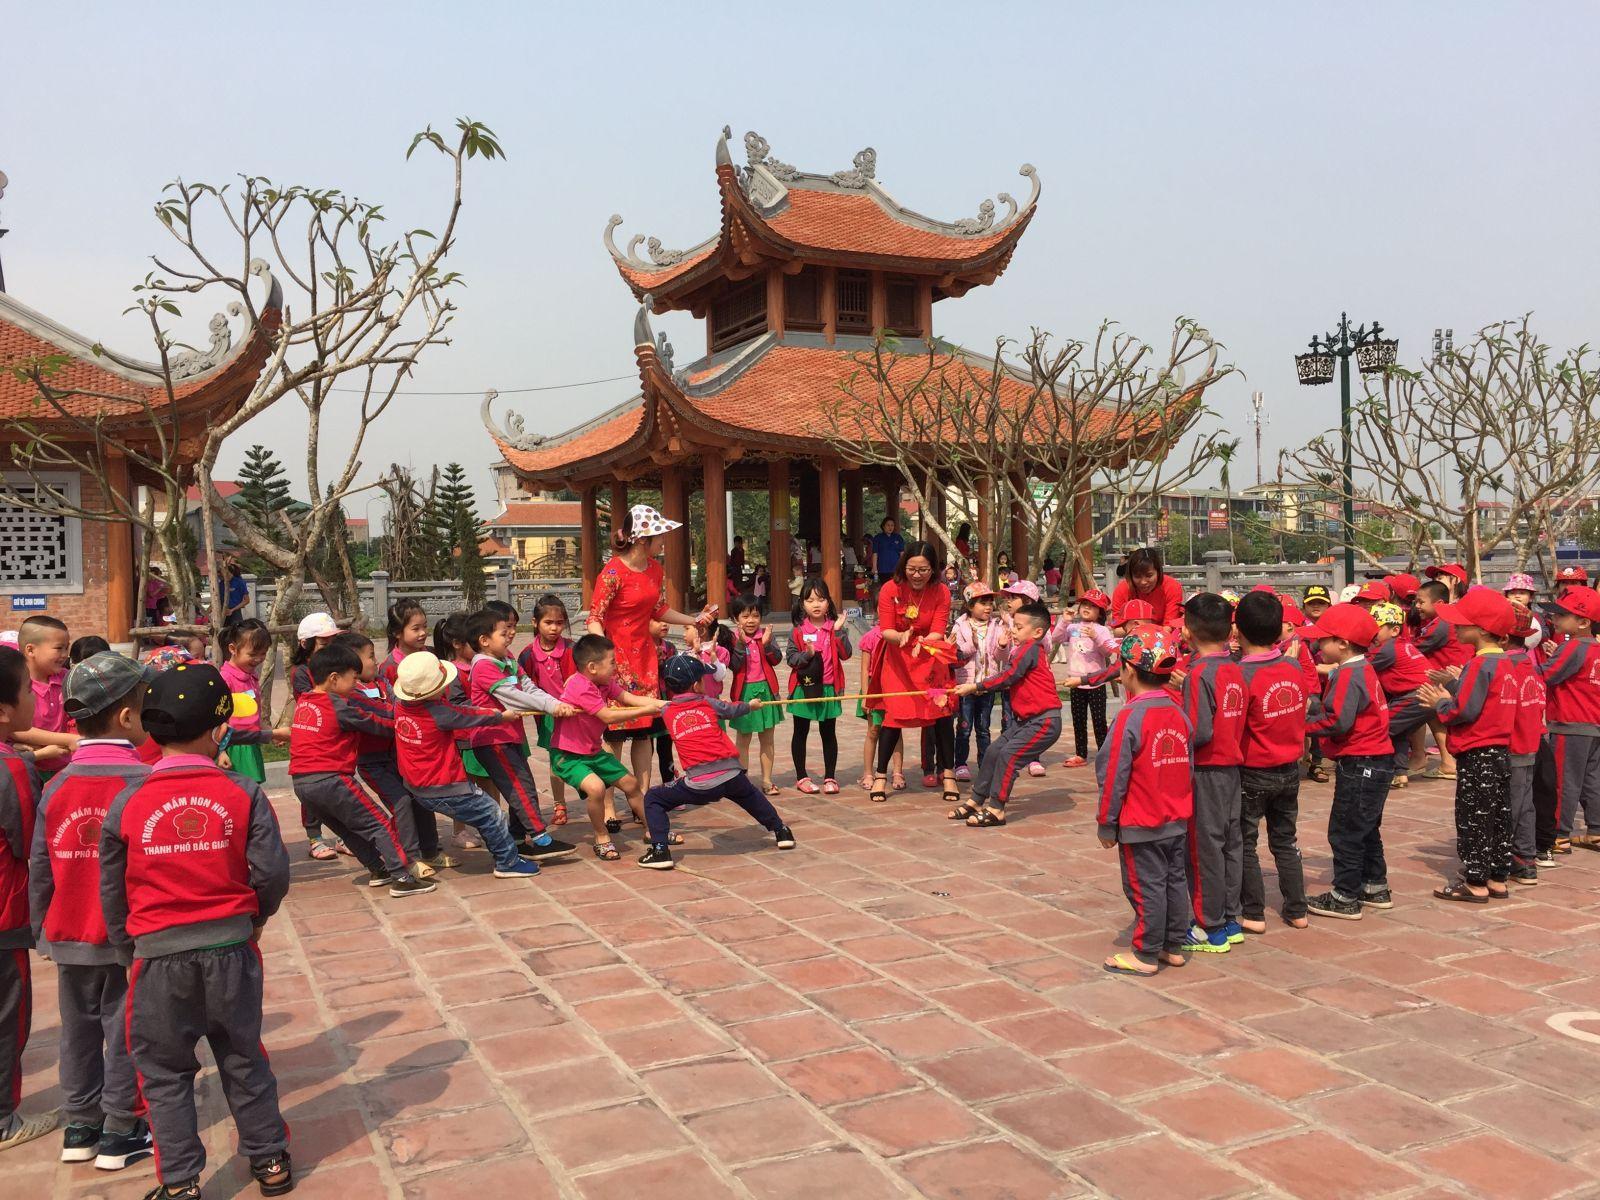
có nhiều đứa trẻ đang đứng xung quanh để xem kéo co